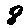
Label: 8